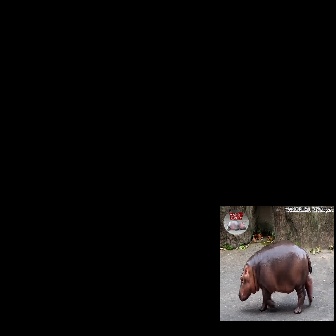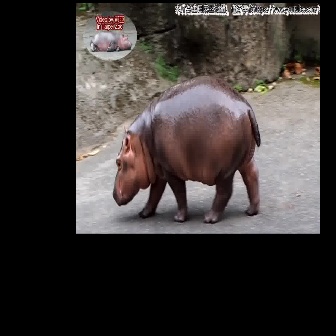
  Please identify the target specified by the bounding box [238,239,313,314] in the first image and locate it in the second image. Return the coordinates in [x_min,y_min,x_max,y_max] format.
Answer: [112,73,260,222]